Floribbean cuisine

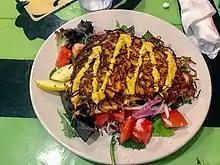
Sweet potato crusted salmon on salad with ranch style dressing

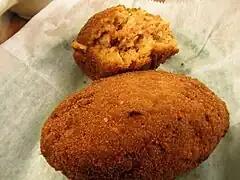
Deviled crabs

Floribbean cuisine refers to a fusion cuisine found in Florida with an emphasis on fresh regional ingredients and complex medleys of spices, especially strong flavors offset by milder ones. Floribbean-style cooking incorporates an exotic spice pantry: red curry, lemongrass, ginger, and scallions are as commonly used today in Floribbean cookery as grits and cobbler are in other parts of Florida. Foundationally, its bedrock is Conch, Black, Spanish and Cuban regional cooking, with heavy Asian influences.